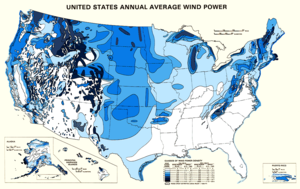
Cet article décrit la politique environnementale des États-Unis, c'est-à-dire l'ensemble des lois et des décisions gouvernementales ayant des conséquences sur l'environnement.
Les États-Unis, en forme longue les États-Unis d'Amérique, ou EUA, sont un pays transcontinental dont la majorité du territoire se situe en Amérique du Nord. Les États-Unis ont la structure politique d'une République constitutionnelle et fédérale à Régime présidentiel, ils sont composée de cinquante États, dont quarante-huit sont adjacents et forment le Mainland. Celui-ci est encadré par l'océan Atlantique à l'est, le golfe du Mexique au sud-est et l'océan Pacifique à l'ouest, et se trouve bordé au nord par le Canada et au sud-ouest par le Mexique. Les deux États non limitrophes sont l'Alaska, situé au nord-ouest du Canada, et Hawaï, un archipel situé au milieu de l'océan Pacifique-nord. De plus, le pays comprend quatorze territoires insulaires disséminés dans la mer des Caraïbes et le Pacifique. La géographie et le climat du pays sont extrêmement diversifiés, abritant une grande variété de faune et de flore, faisant des États-Unis l'un des 17 pays mégadivers de la planète.
Cet article concerne les différents types de climat aux États-Unis.